Tulle massacre

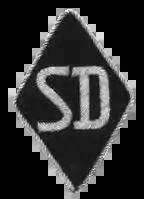
Insignia of the SD, sewn to the bottom of the left sleeve of the SS uniforms

After the intervention of the French authorities, a second selection of the hostages was made, this time by the Germans themselves. The main person responsible for this second selection was the spokesman of the SD unit, , who had survived the fighting of the previous two days. Though Schmald without a doubt did not act alone and was likely assisted in this selection by other members of the SD units stationed in Limoges, his presence and his actions struck all the witnesses, for whom Schmald was emblematic of the victim selection process. Alongside Schmald, known as "the hunchback" or "the Jackal", was Paula Geissler, spokesperson for the Wehrmacht attached to the director of the arms factory, nicknamed "the bitch", who was also involved in sorting and release of sixteen or seventeen hostages, engineers from the factory or men that she knew, such as the son of the pharmacist.